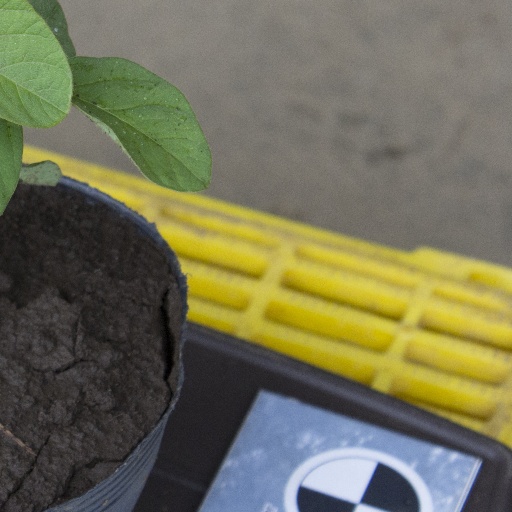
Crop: soybean